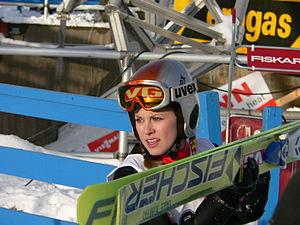
Anette Sagen à Holmenkollen en 2005